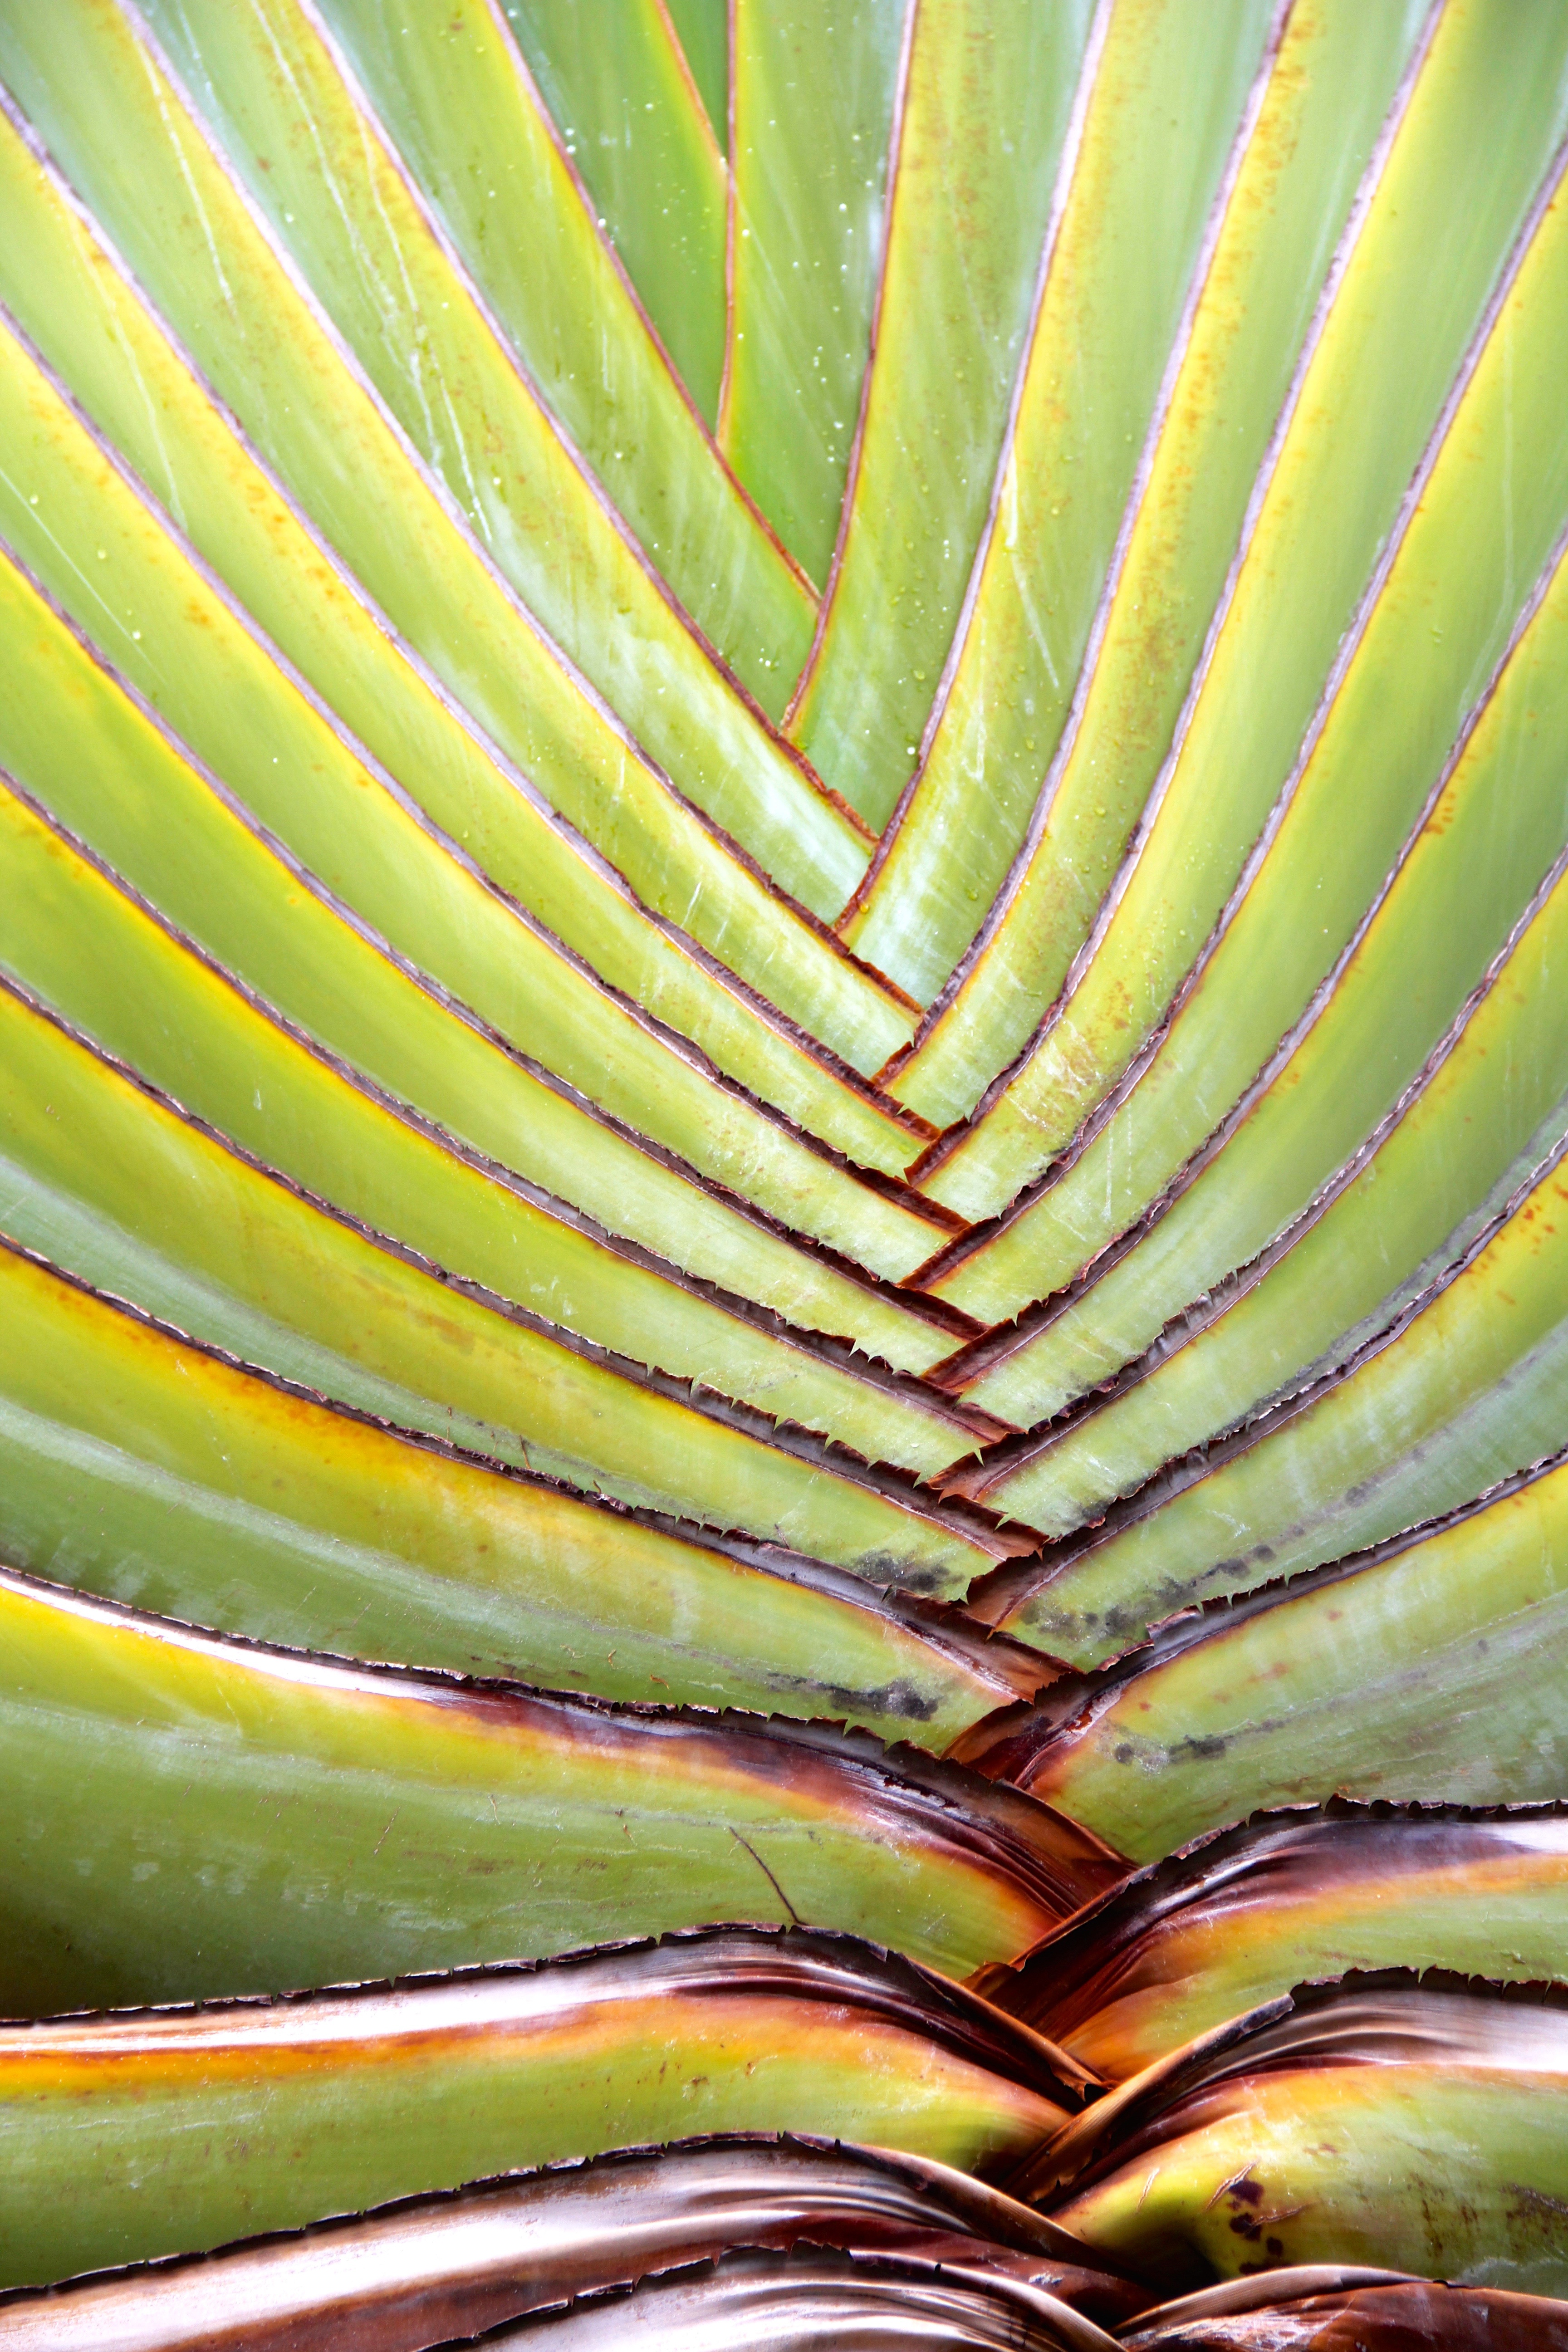
tree, nature, cactus, plant, photography, leaf, flower, green, produce, botany, yellow, flora, close up, aloe, caribbean, agave, tropics, vera, macro photography, flowering plant, aloe vera, plant stem, land plant, arecales, palm family